Anti-Americanism

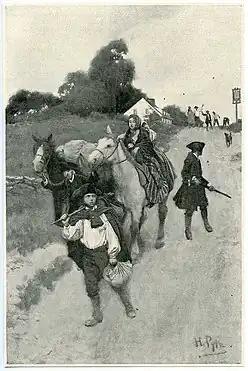
Depiction of Loyalist refugees on their way to the Canadas during the American Revolution. Loyalist refugees who migrated to the Canadas helped foster anti-American sentiment after the Revolution.

The chant "Death to America" (Persian: مرگ بر آمریکا) has been in use in Iran since at least the Iranian revolution in 1979, along with other phrases often represented as anti-American. A 1953 coup which involved the CIA was cited as a grievance. State-sponsored murals characterized as anti-American dot the streets of Tehran. It has been suggested that under Ayatollah Khomeini anti-Americanism was little more than a way to distinguish between domestic supporters and detractors, and even the phrase "Great Satan" which has previously been associated with anti-Americanism, appears to now signify both the American and British governments.